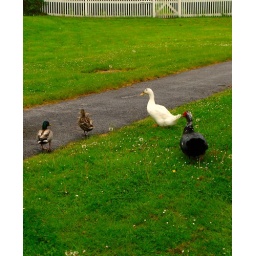
4 ducks went strolling down a side street in Otford.